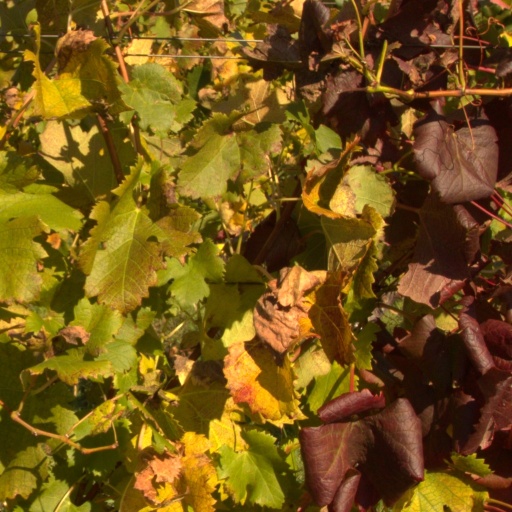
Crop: grape